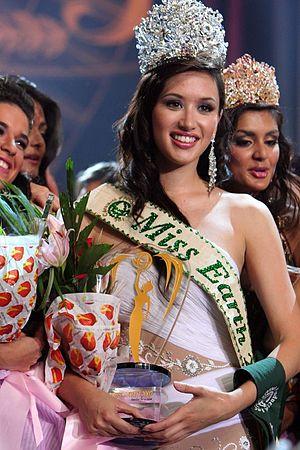
Jessica Nicole Trisko-Darden, née en 1984, est un mannequin canadien ayant été couronné Miss Terre en 2007.